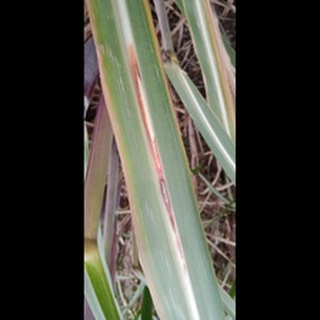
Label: sugarcane_red_rot